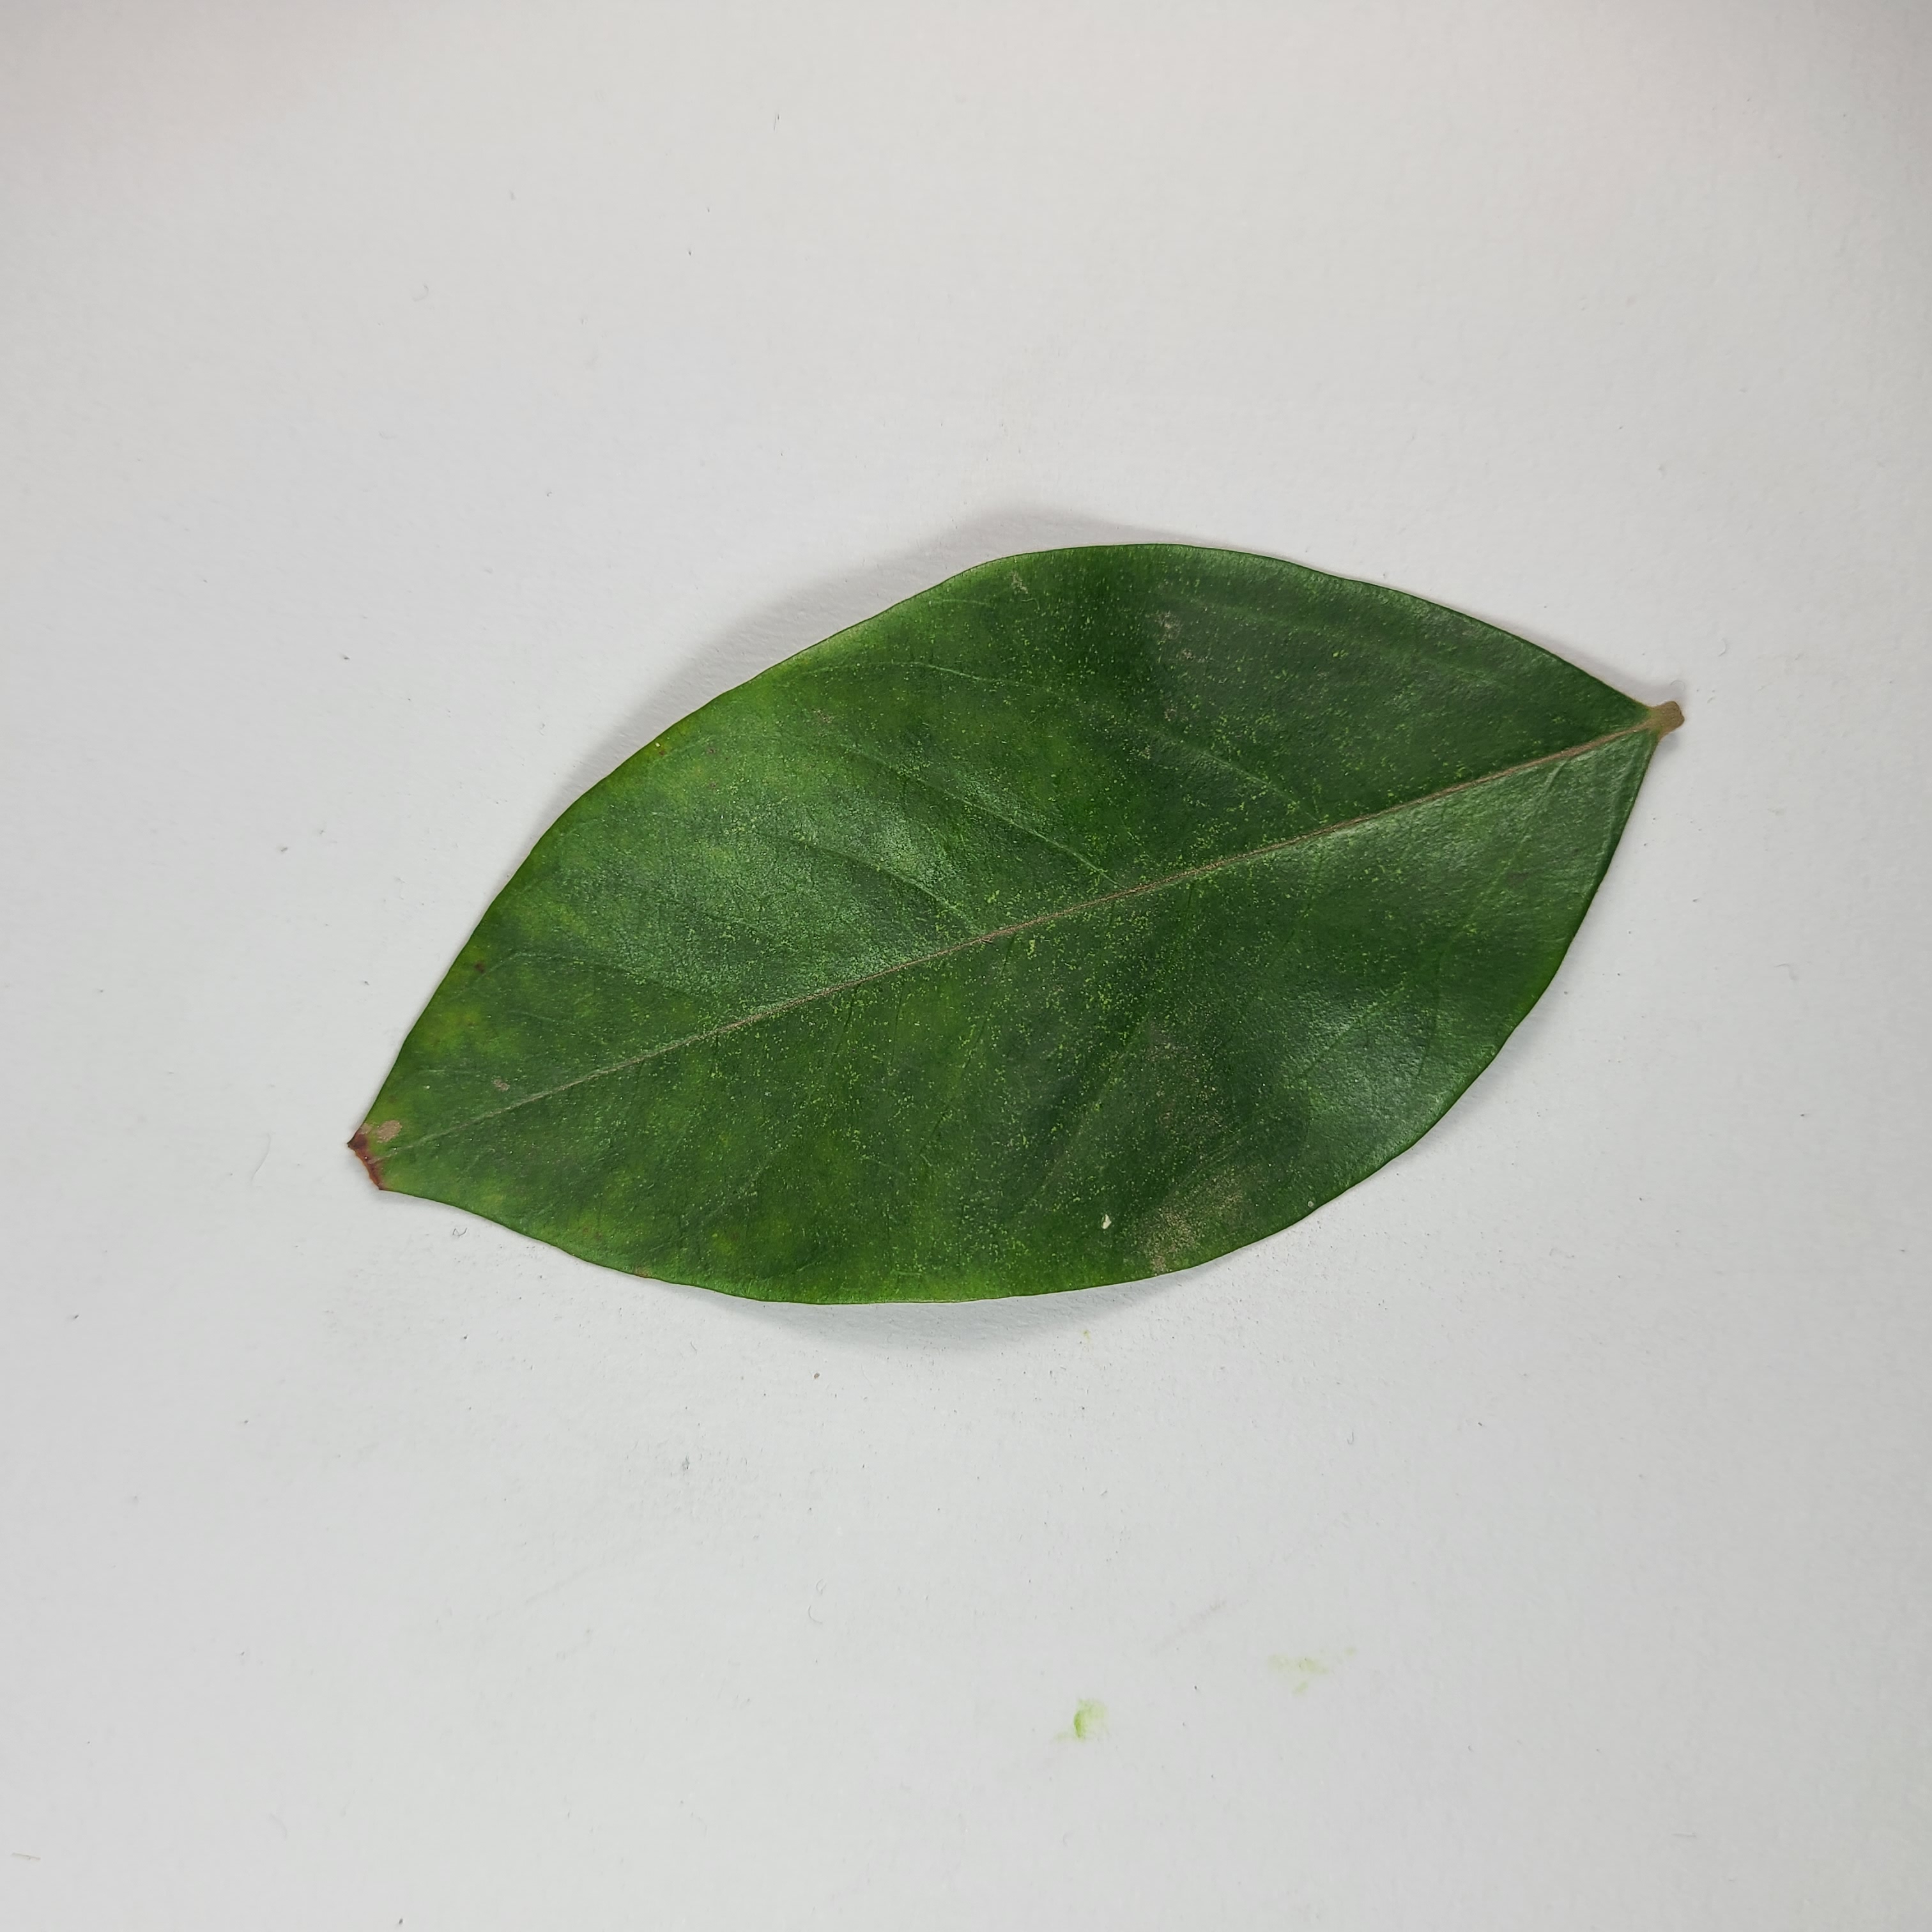
Label: Healthy Leaves